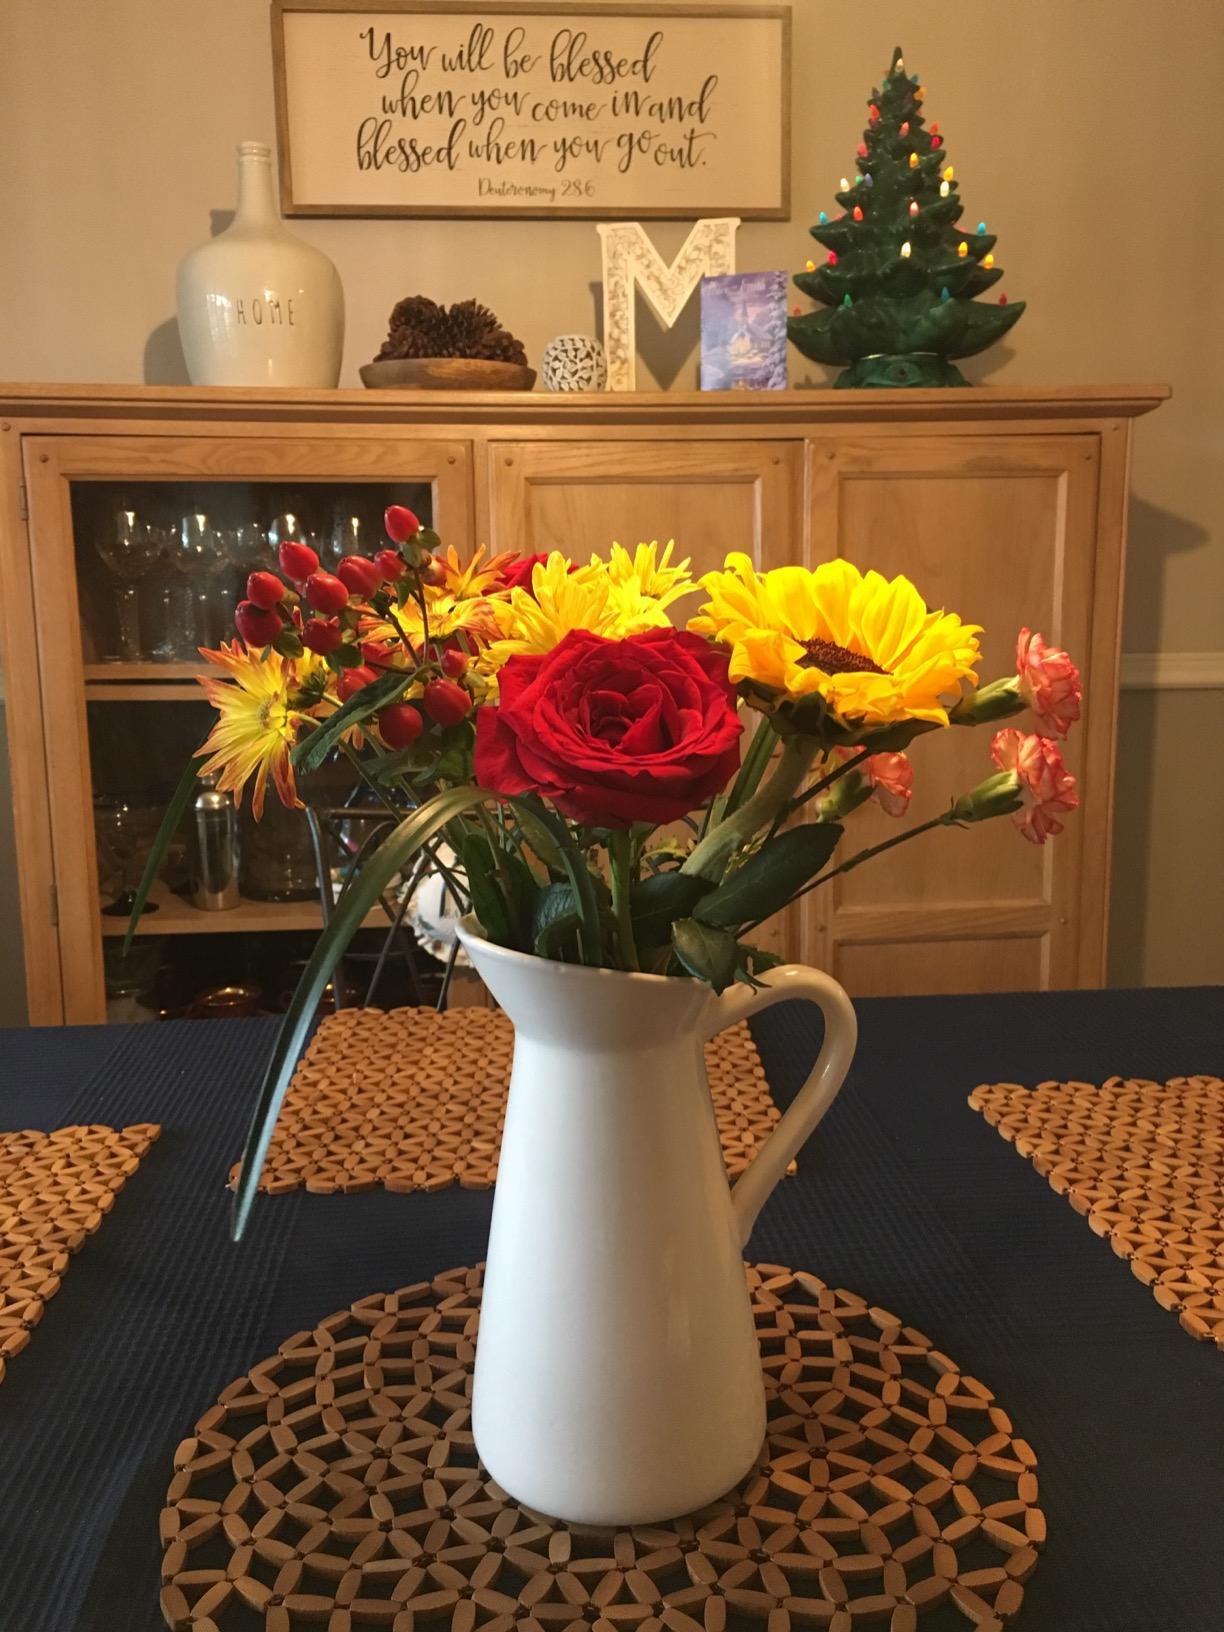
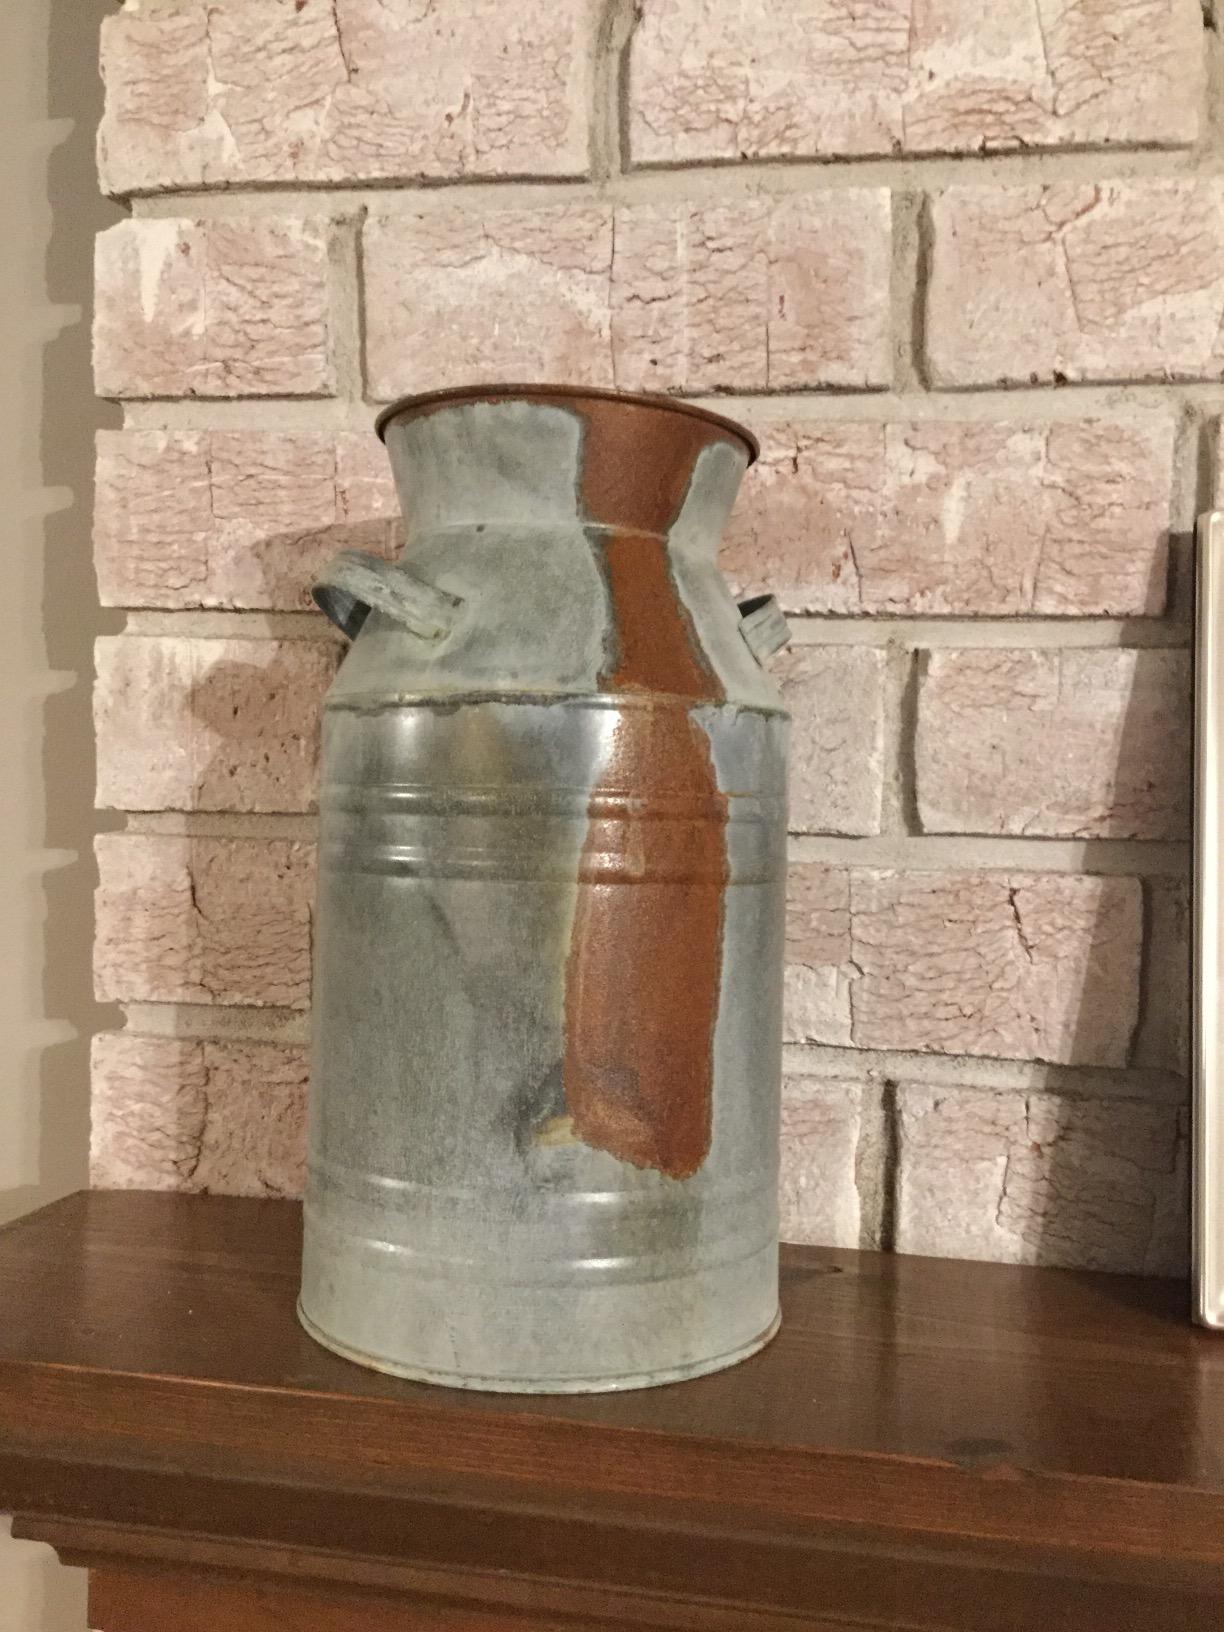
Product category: vase
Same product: no